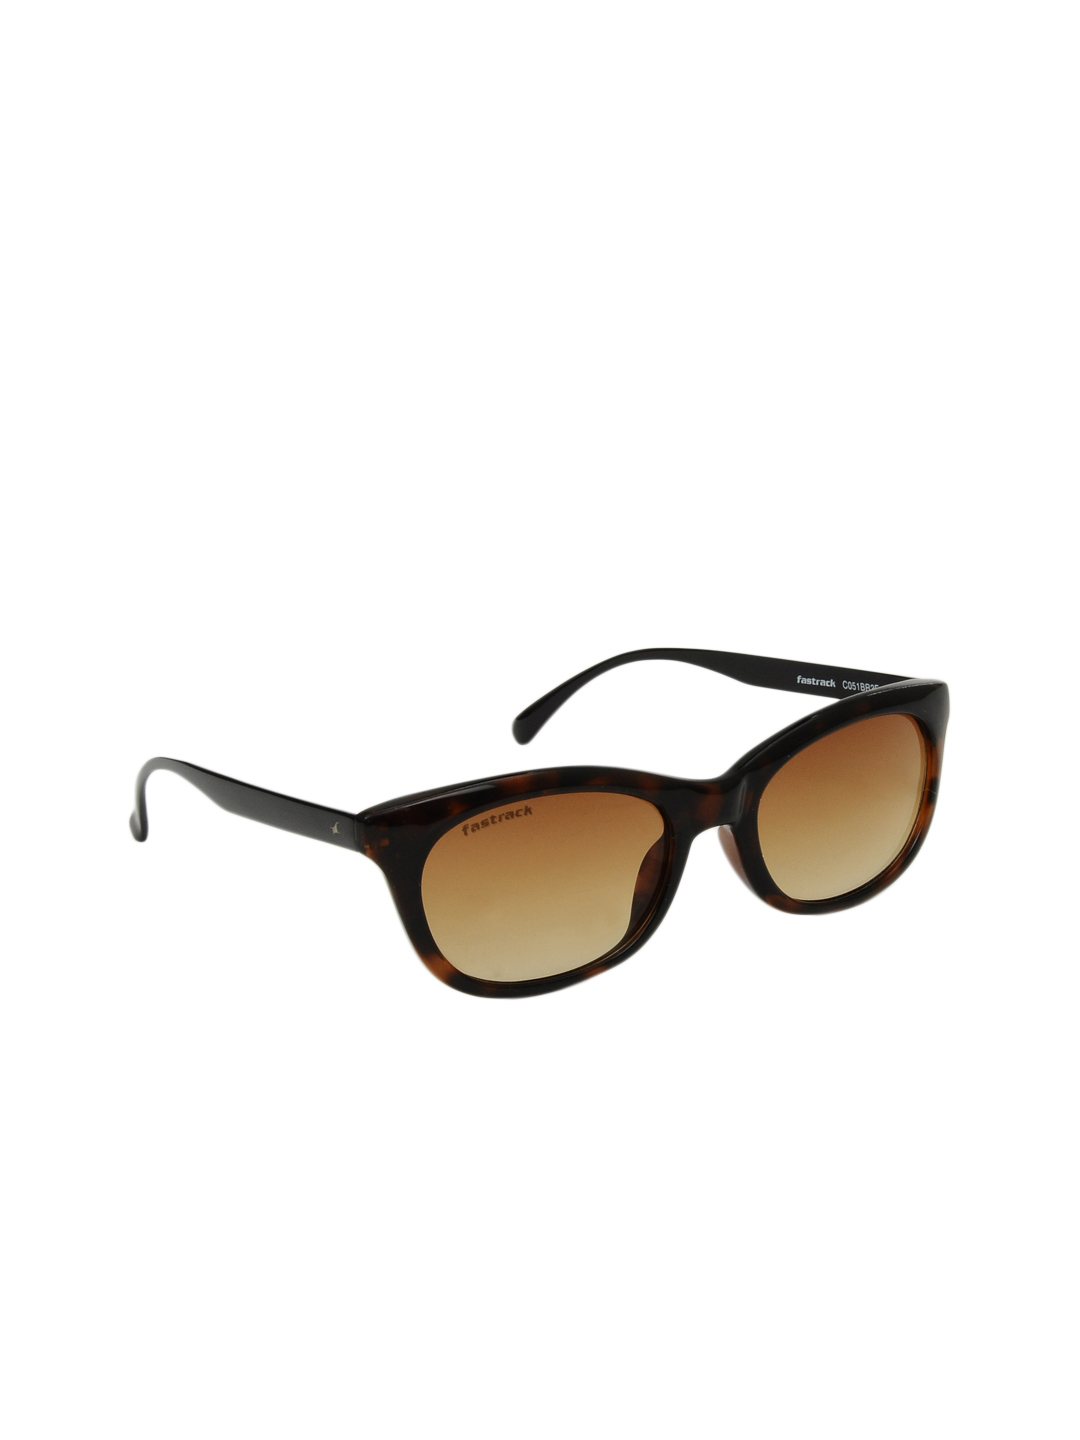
Fastrack Women Brown Sunglasses
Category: Accessories / Eyewear / Sunglasses
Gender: Women
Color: Brown
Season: Winter 2016
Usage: Casual